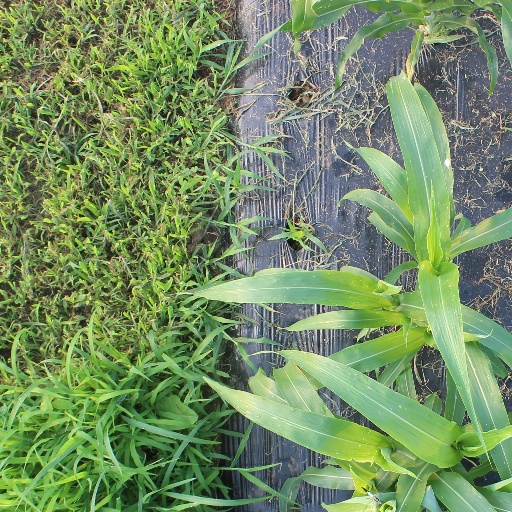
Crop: sorghum